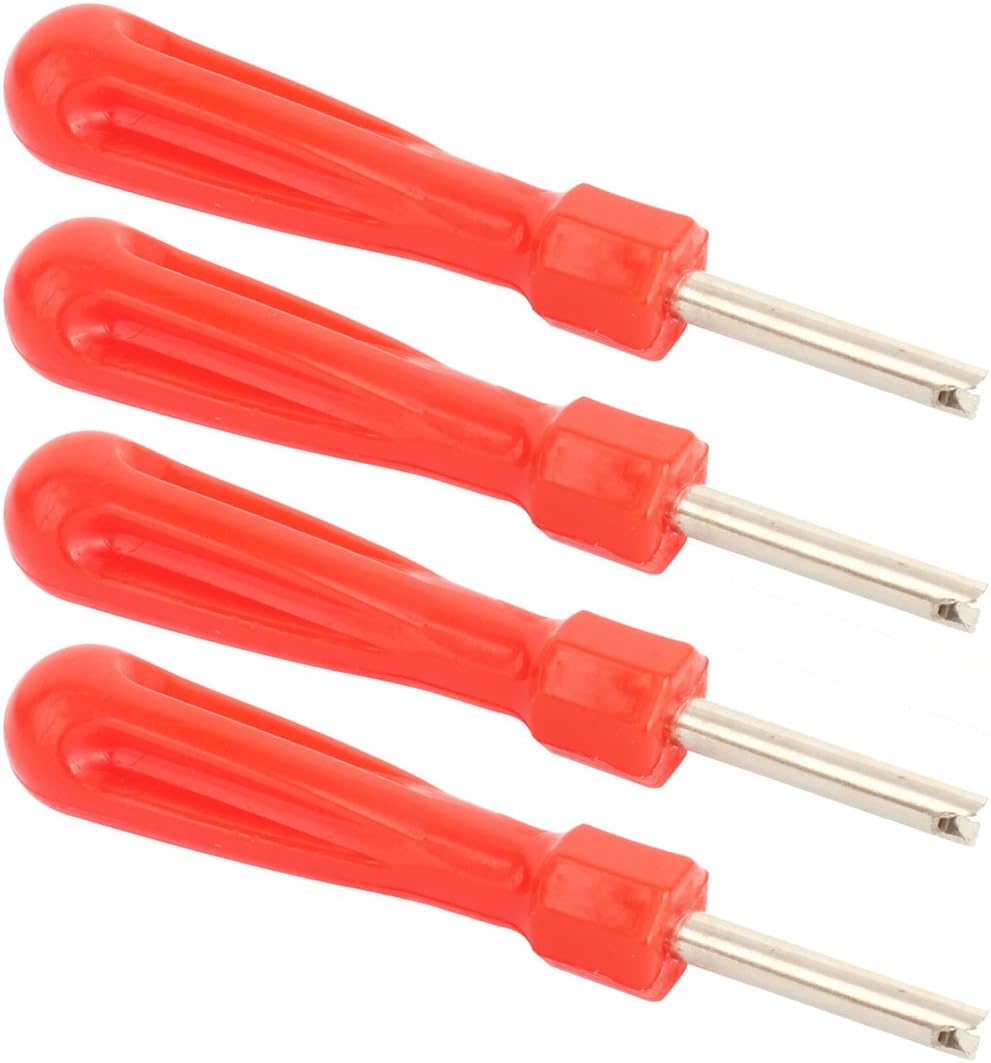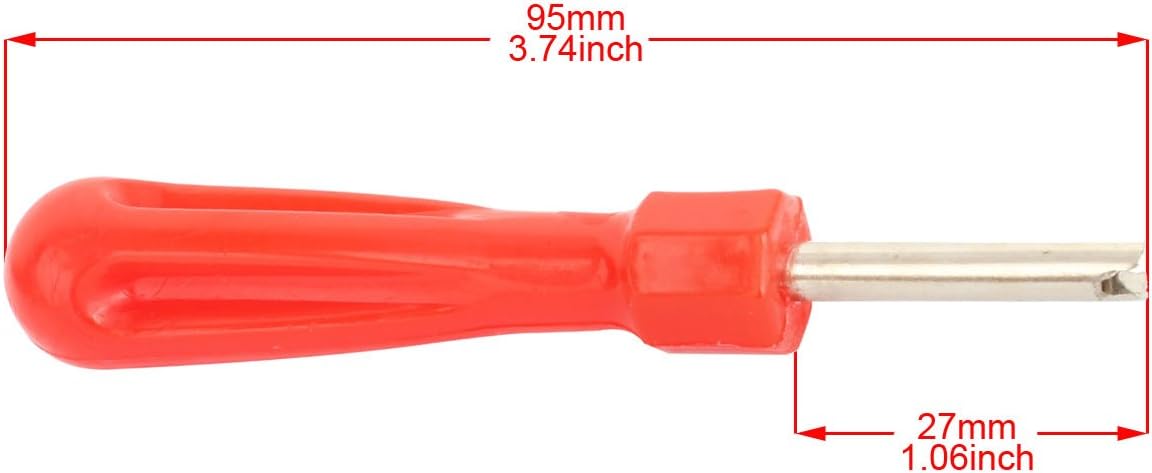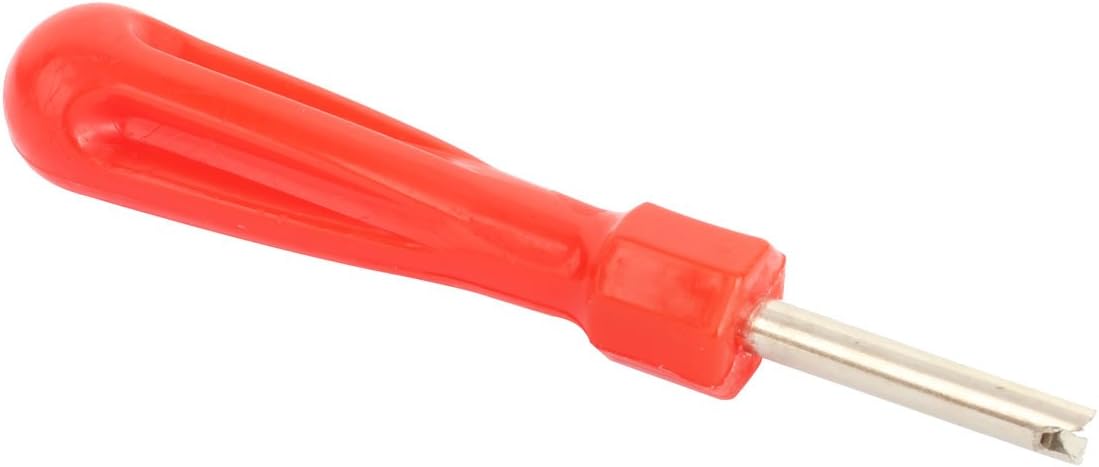
TOMALL 4pcs Single Head Tire Valve Stem Core Remover Repair Tool
Category: Automotive
Material: Plastic + Metal; Use for installation and removal of standard valve core; Applicable Vehicle: Car, Truck, Off-Road, Motorcycles, Bicycle etc. Total Length: 9.5cm (3.74inch); Handle Part: 6.8cm (2.7inch); Metal Part: 2.7cm (1.06inch);Weight: 45g/4pcs; Package include: 4 * Single Head Tire Valve Stem Core Remover
Features: Material: Plastic + Metal; | Use for installation and removal of standard valve core; | Applicable Vehicle: Car, Truck, Off-Road, Motorcycles, Bicycle etc. | Total Length: 9.5cm (3.74inch); Handle Part: 6.8cm (2.7inch); Metal Part: 2.7cm (1.06inch);Weight: 45g/4pcs; | Package include: 4 * Single Head Tire Valve Stem Core Remover